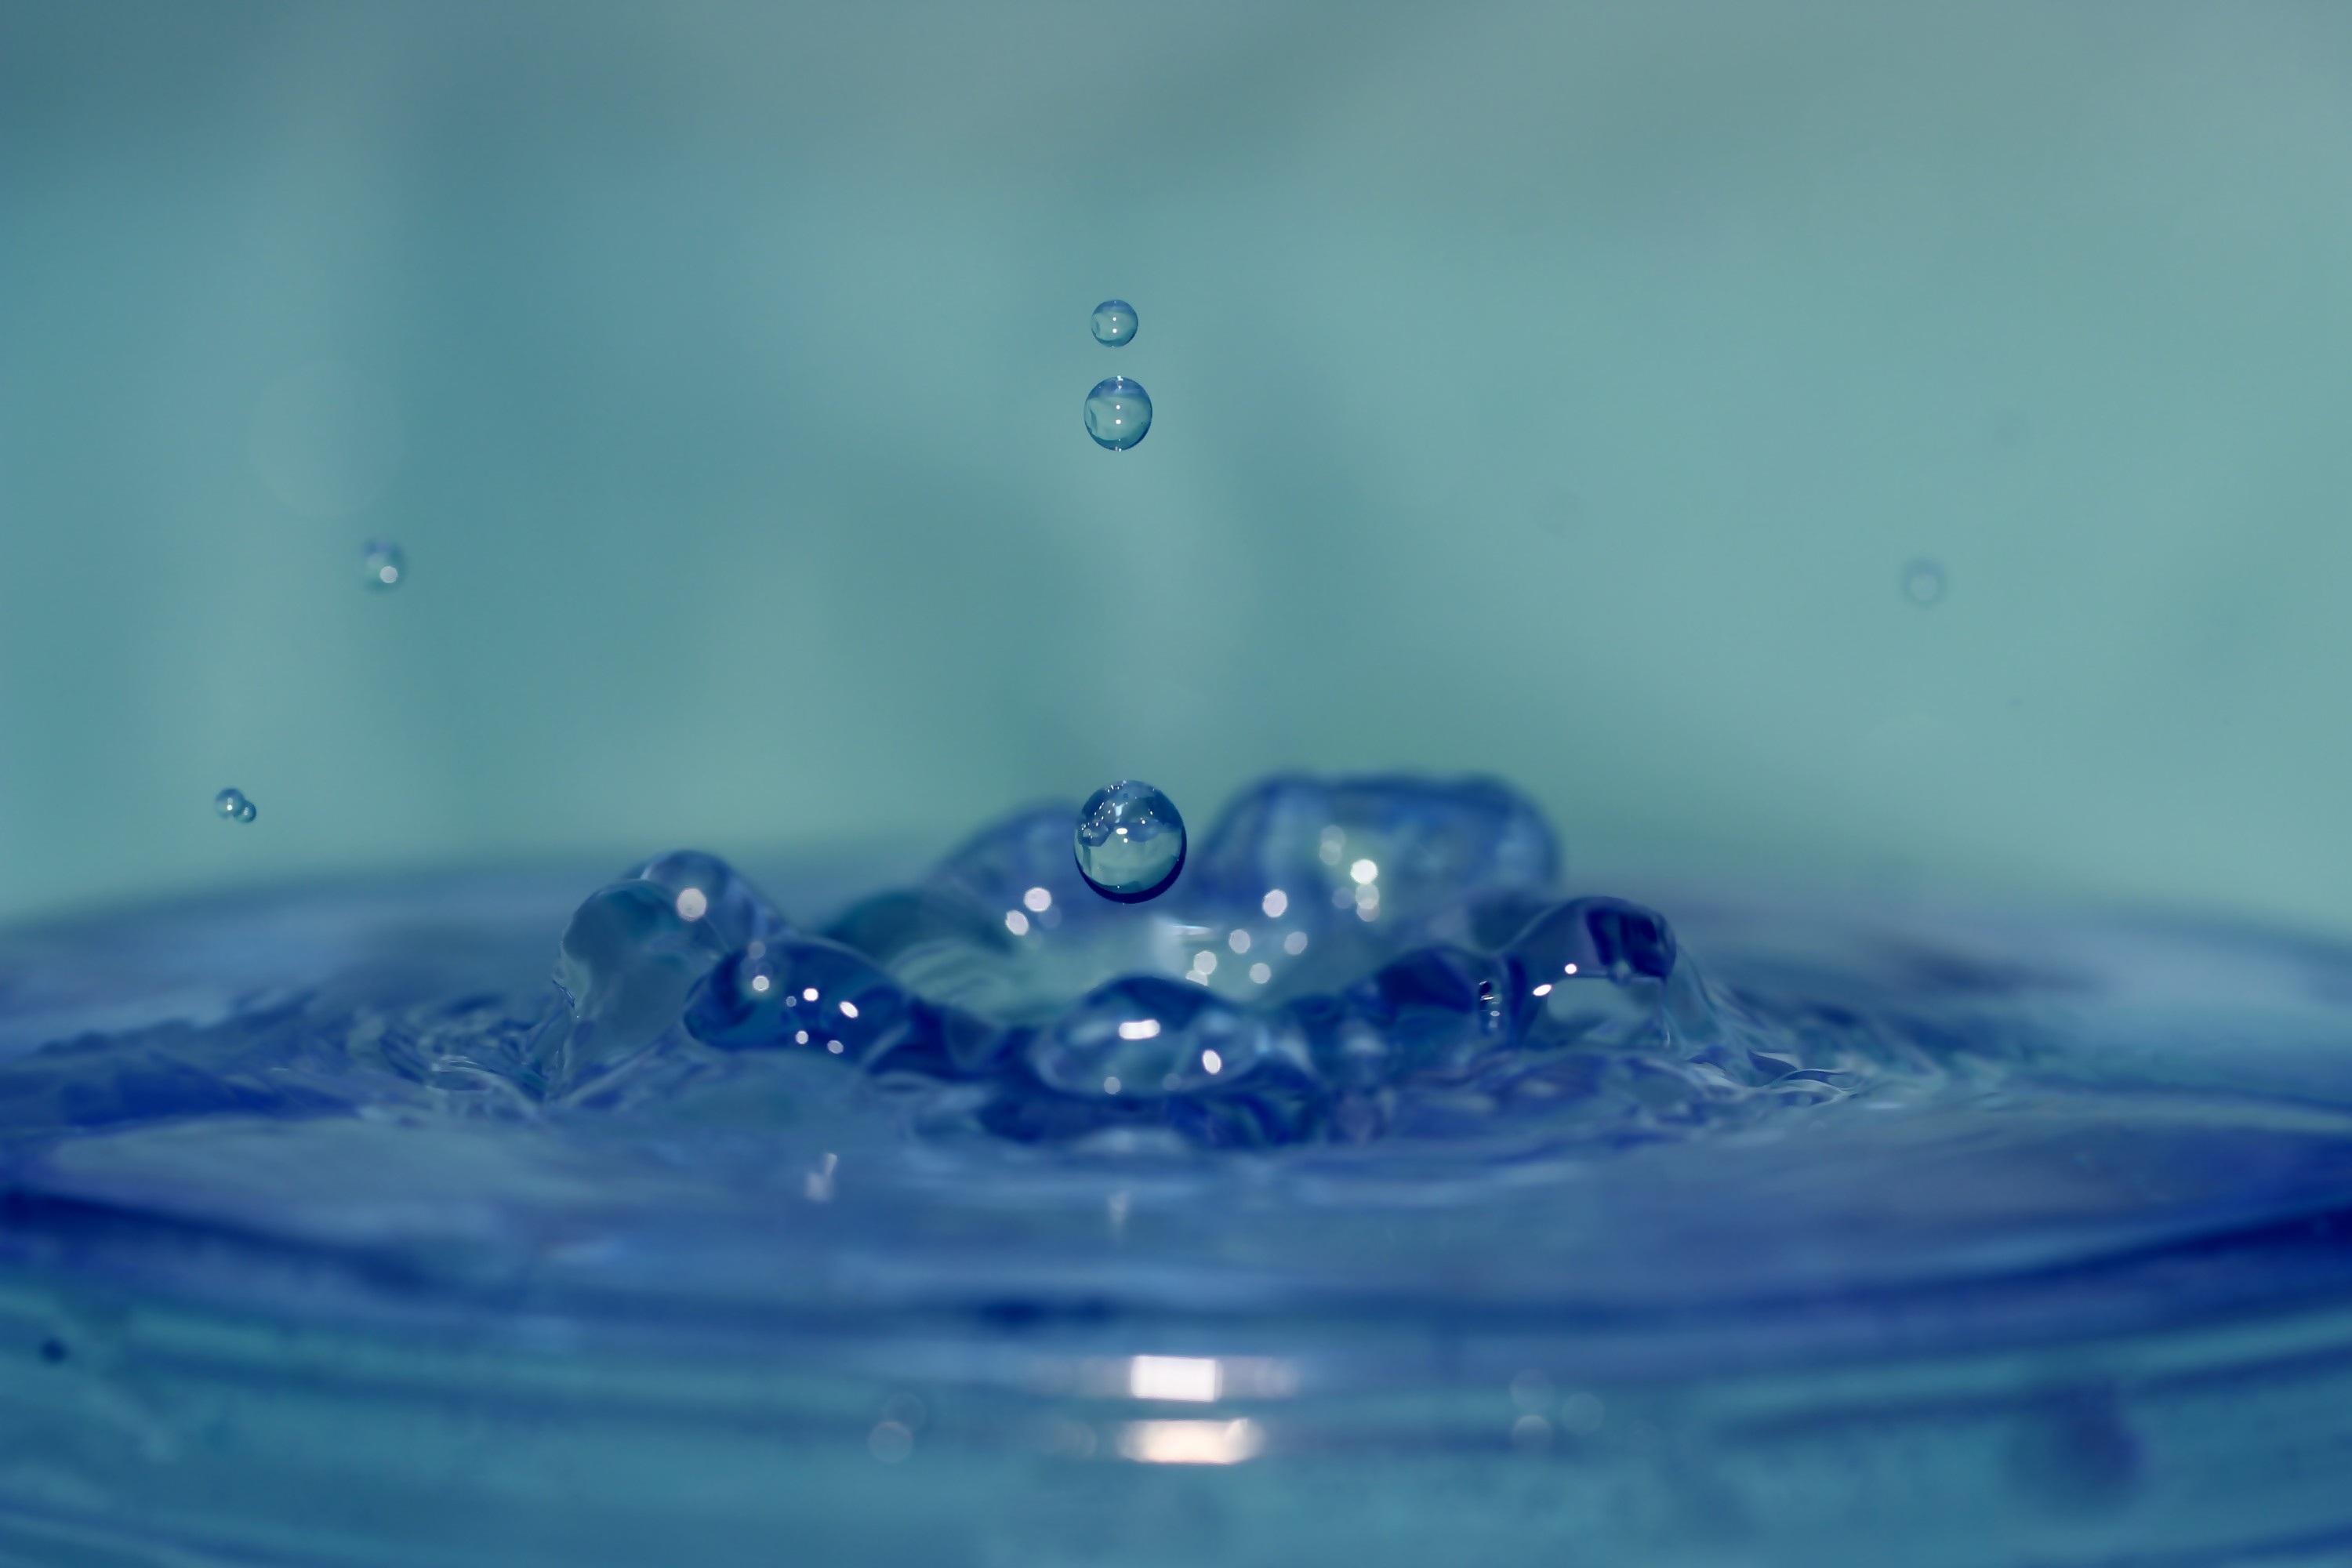
water, drop, wave, ice, reflection, splash, macro, blue, drops, freezing, macro photography, liquid bubble